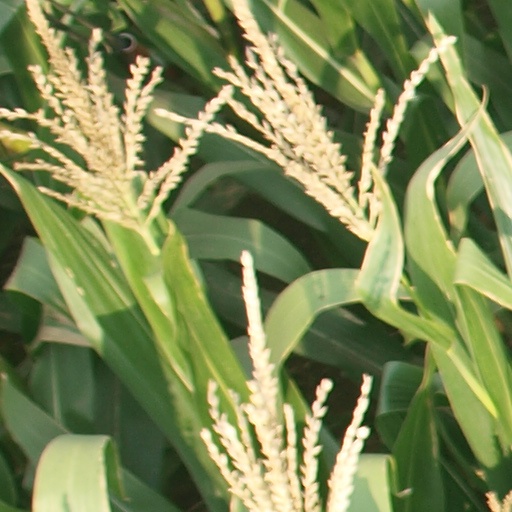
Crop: maize; corn